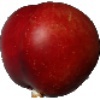
Label: Nectarine 1